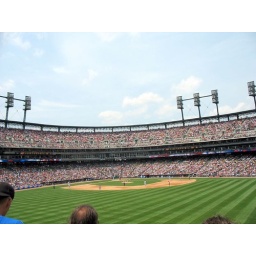
View from the standing room area in center field